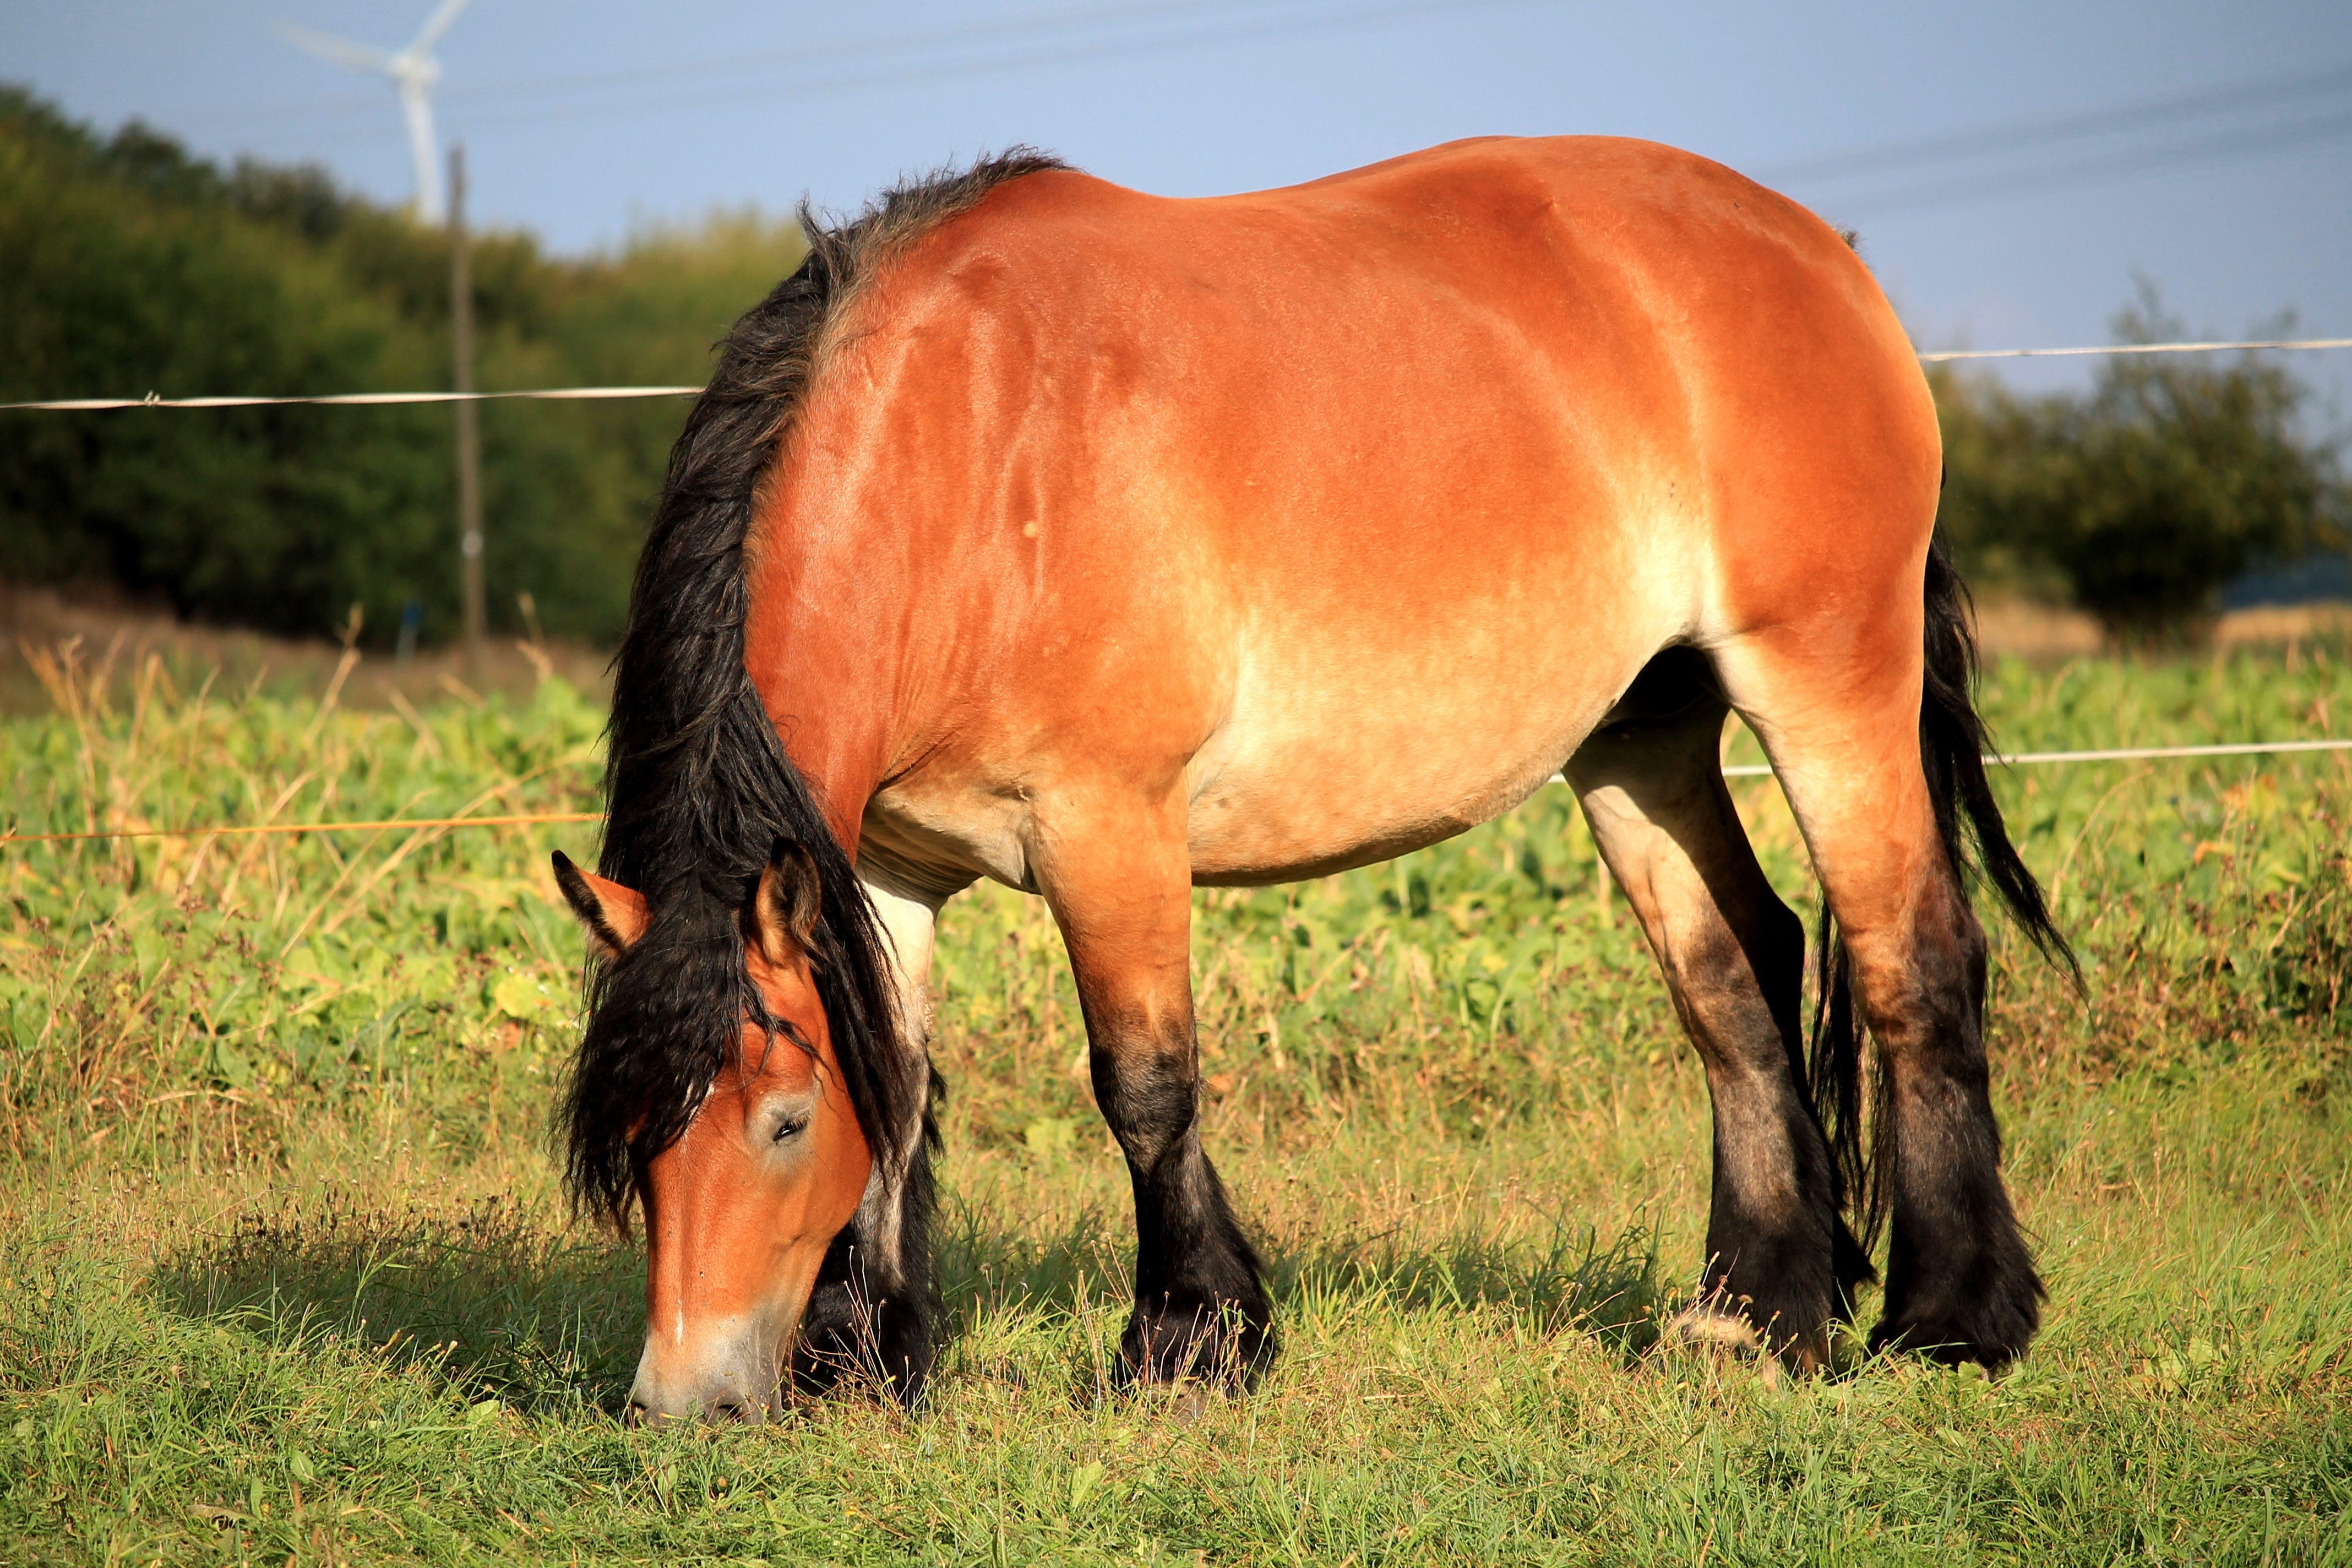
grass, meadow, prairie, wildlife, herd, pasture, grazing, horse, brown, mammal, stallion, mane, fauna, graze, grassland, vertebrate, mare, foal, kaltblut, rural area, pack animal, horse like mammal, mustang horse